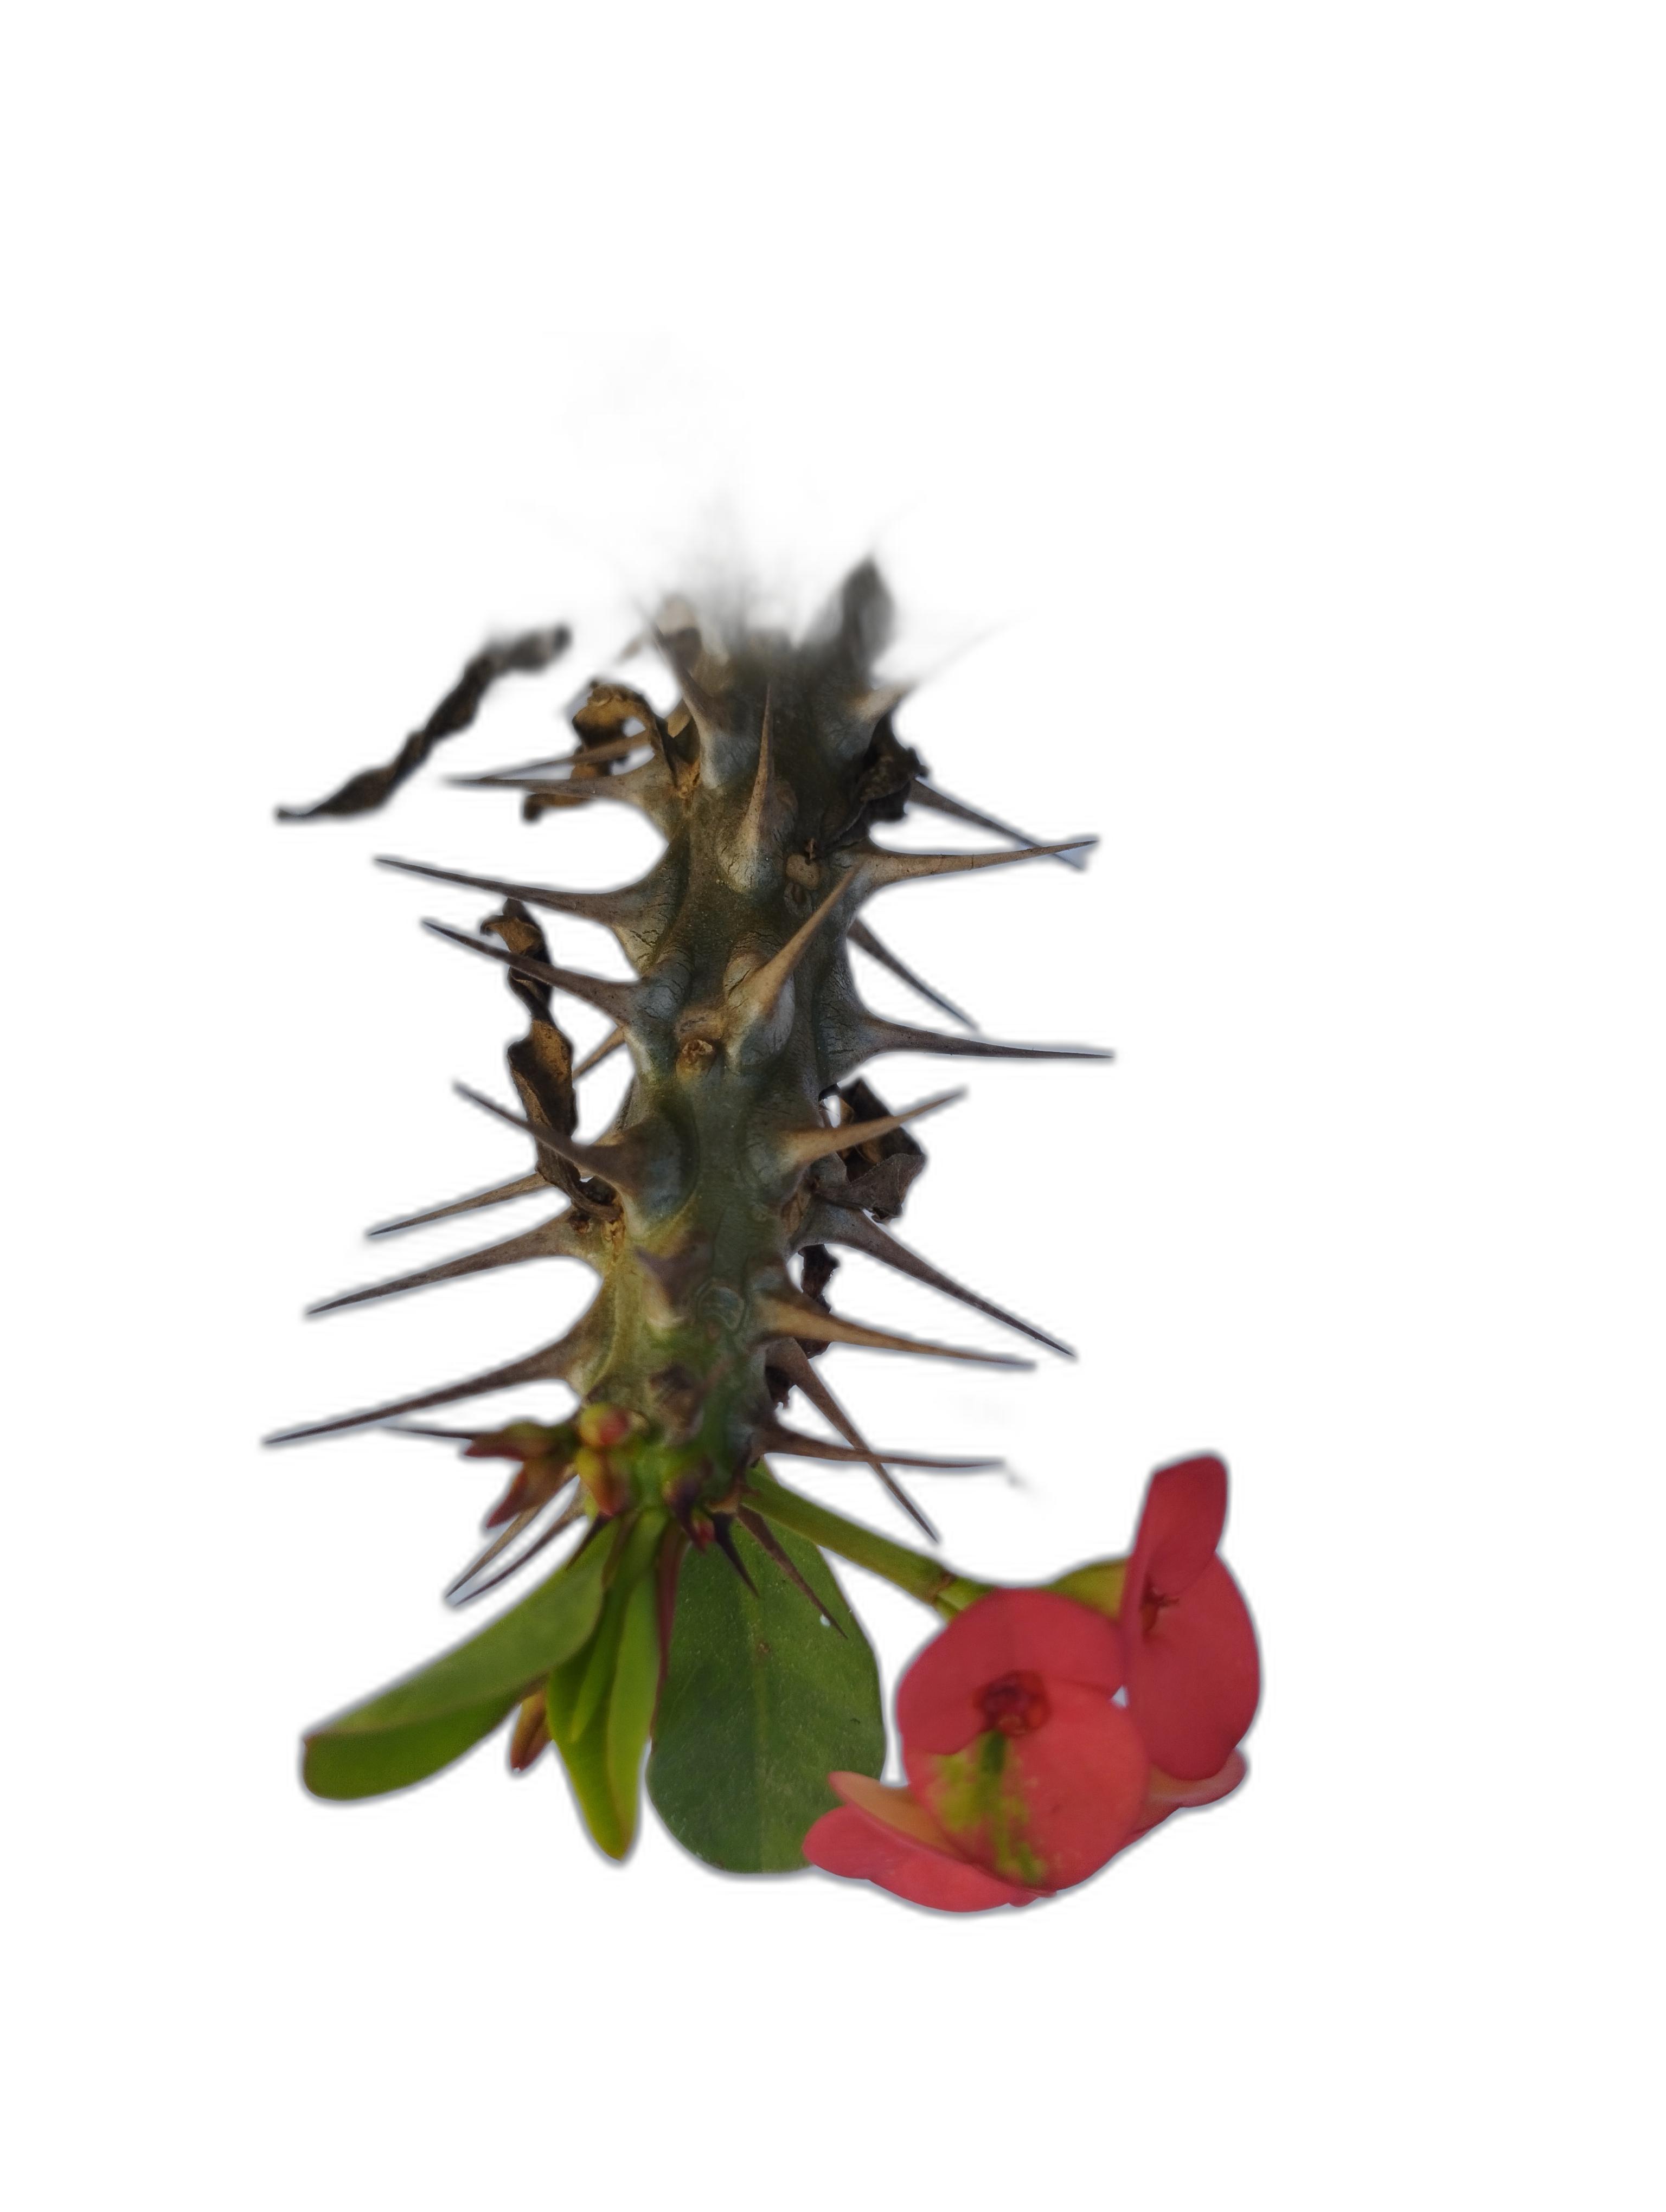
Label: Crown of thorns